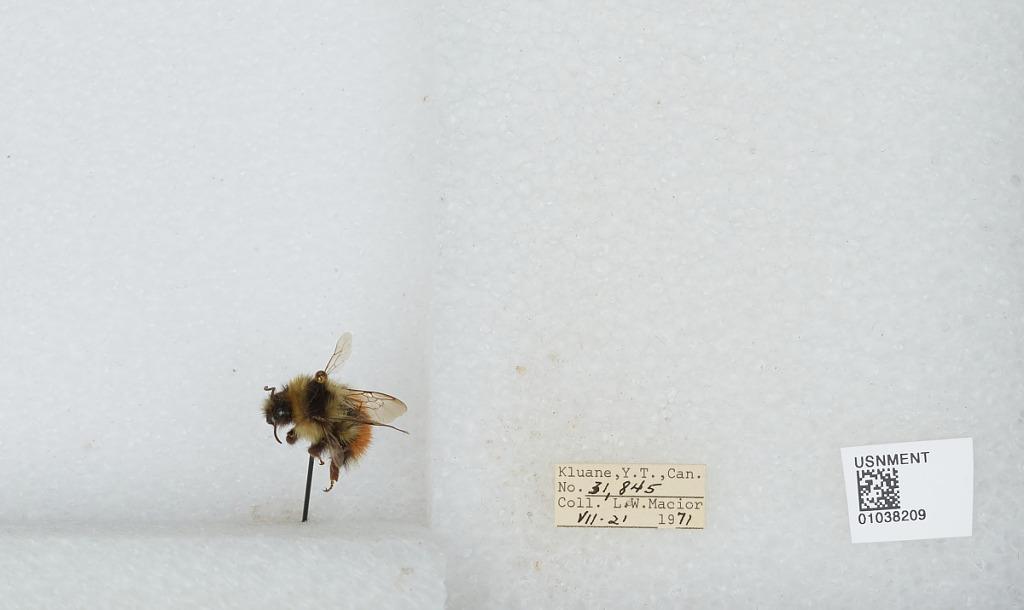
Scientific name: Bombus (Pyrobombus) sylvicola Kirby
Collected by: L. Macior
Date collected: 1971-7-21
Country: Canada
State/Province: Yukon Territory
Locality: Kluane
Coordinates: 60.75, -139.5